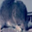
Label: shrew